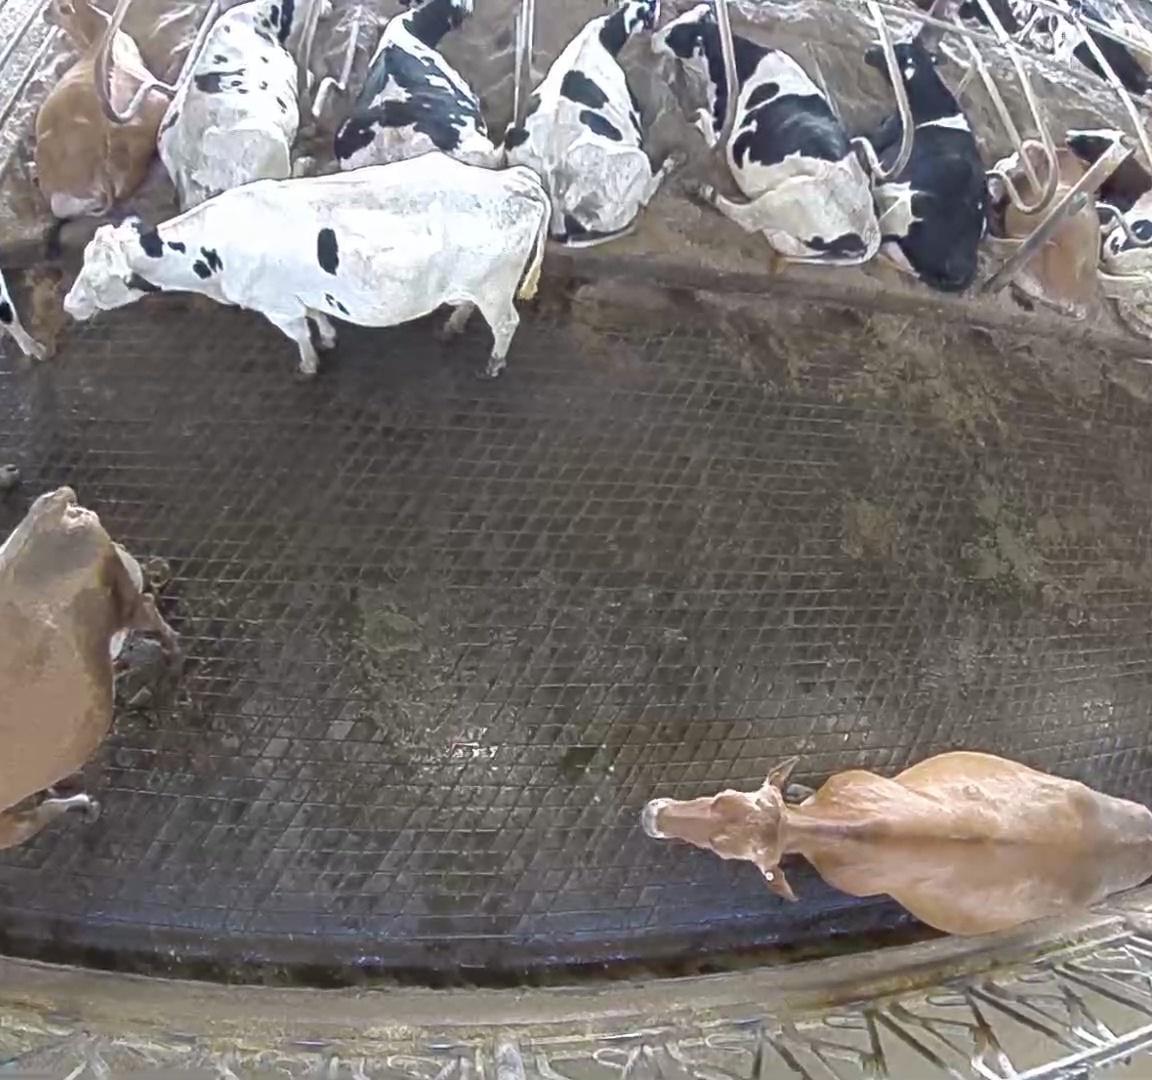
Number of cows: 12